Peter Leonard (journalist)

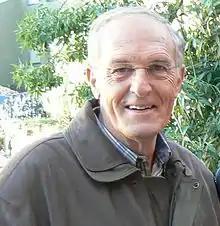
Peter Leonard attending the 75th birthday celebrations for Canberra radio station 2CA on 14 November 2006

Peter Antony Leonard (21 February 1942 – 23 September 2008) was an Australian journalist and newsreader.